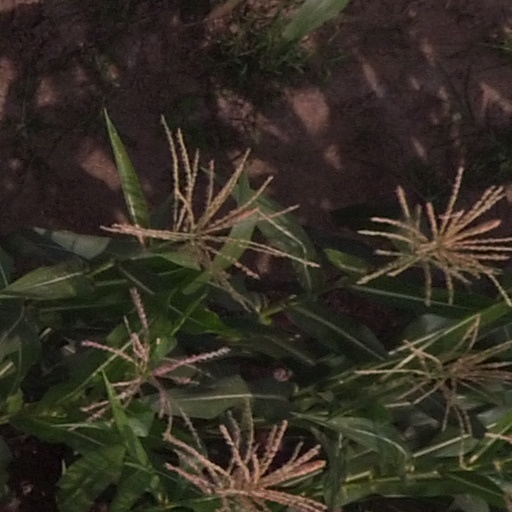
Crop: maize; corn